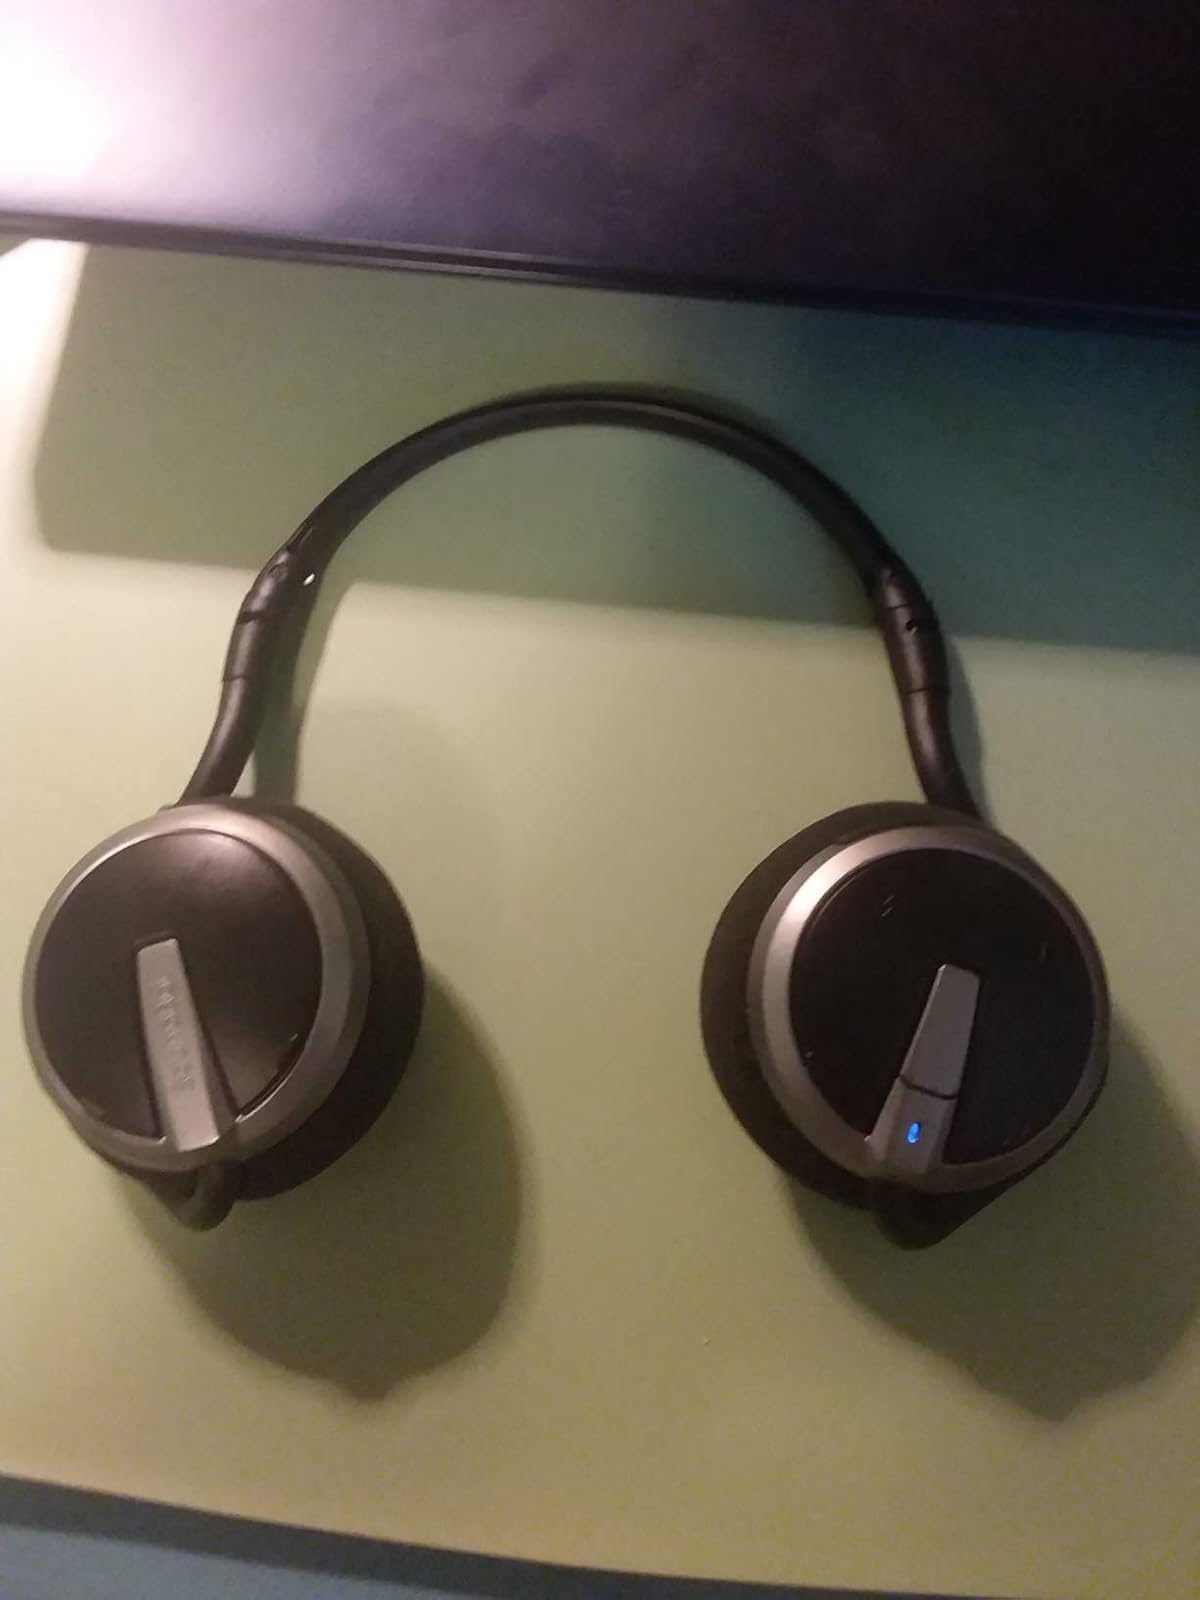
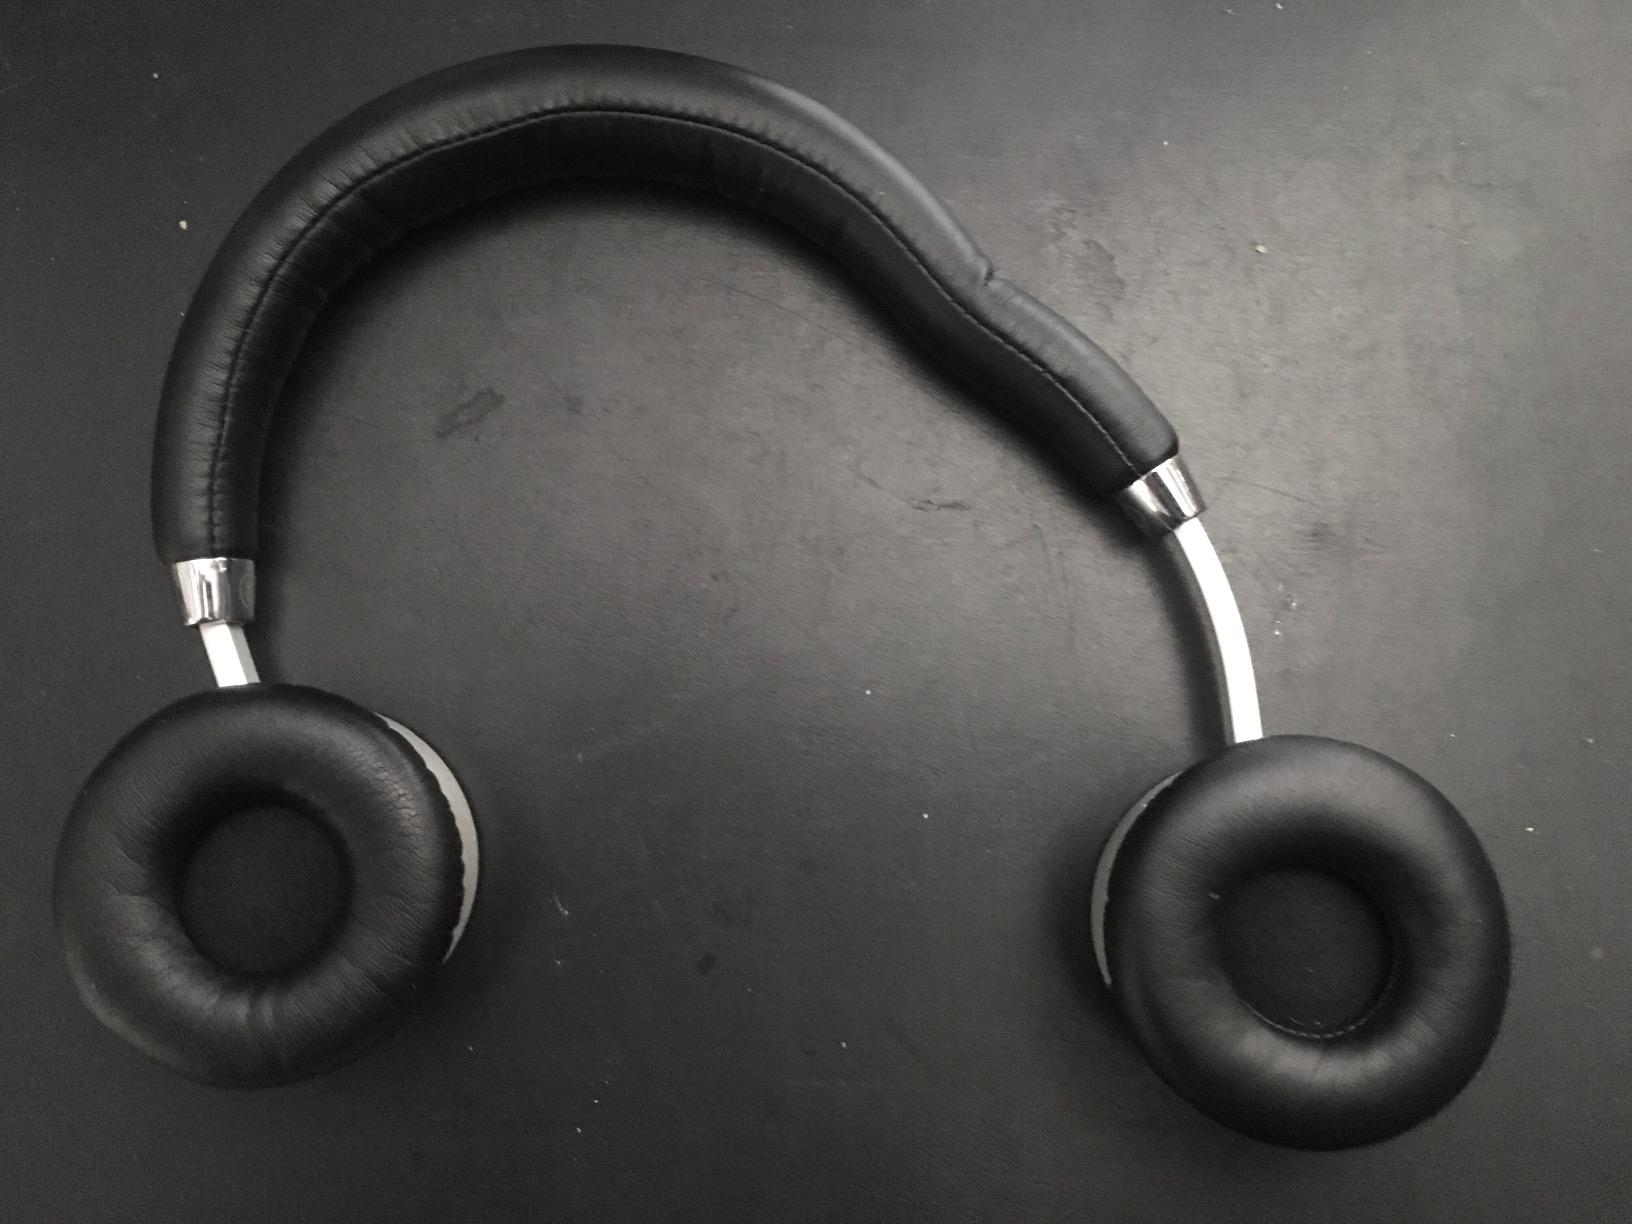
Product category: headphones
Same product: no